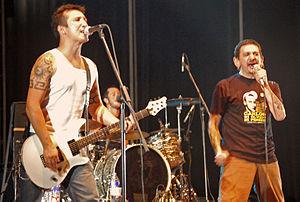
Gatillazo est un groupe de punk rock espagnol, originaire de Salvatierra. Il est formé en 2004 par Evaristo, ancien membre de La Polla Records. « Nous n'avons jamais voulu le faire, mais les circonstances ont fait que. C'était nécessaire, et nous sommes tombés sans regret dans le piège. Nous aurions pu l'éviter, mais serions aussi morts de faim : du poulet qui ne râle pas, du gatillazo qui résonne », explique Evaristo Páramos.